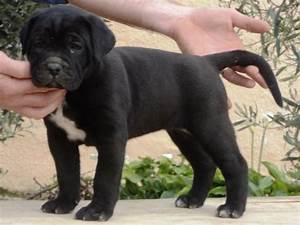
Label: dog